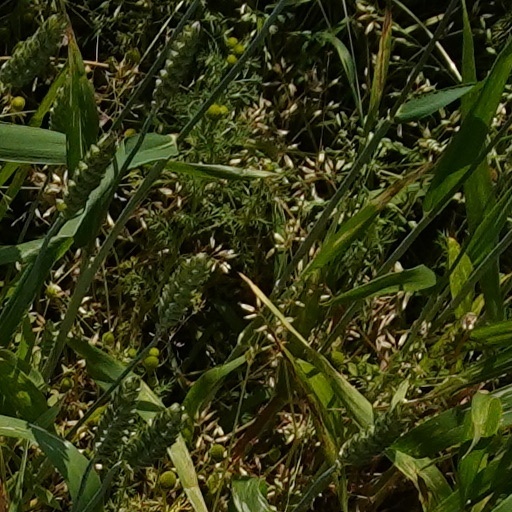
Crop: wheat